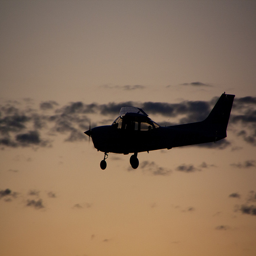
Single winged airplane flying with its landing gear down in the dark.
A small plane flying while the sun goes down.
A small propeller plane flying in the sunset.
a plane flying in a twilight lit sky
A small brown airplane is in the air.